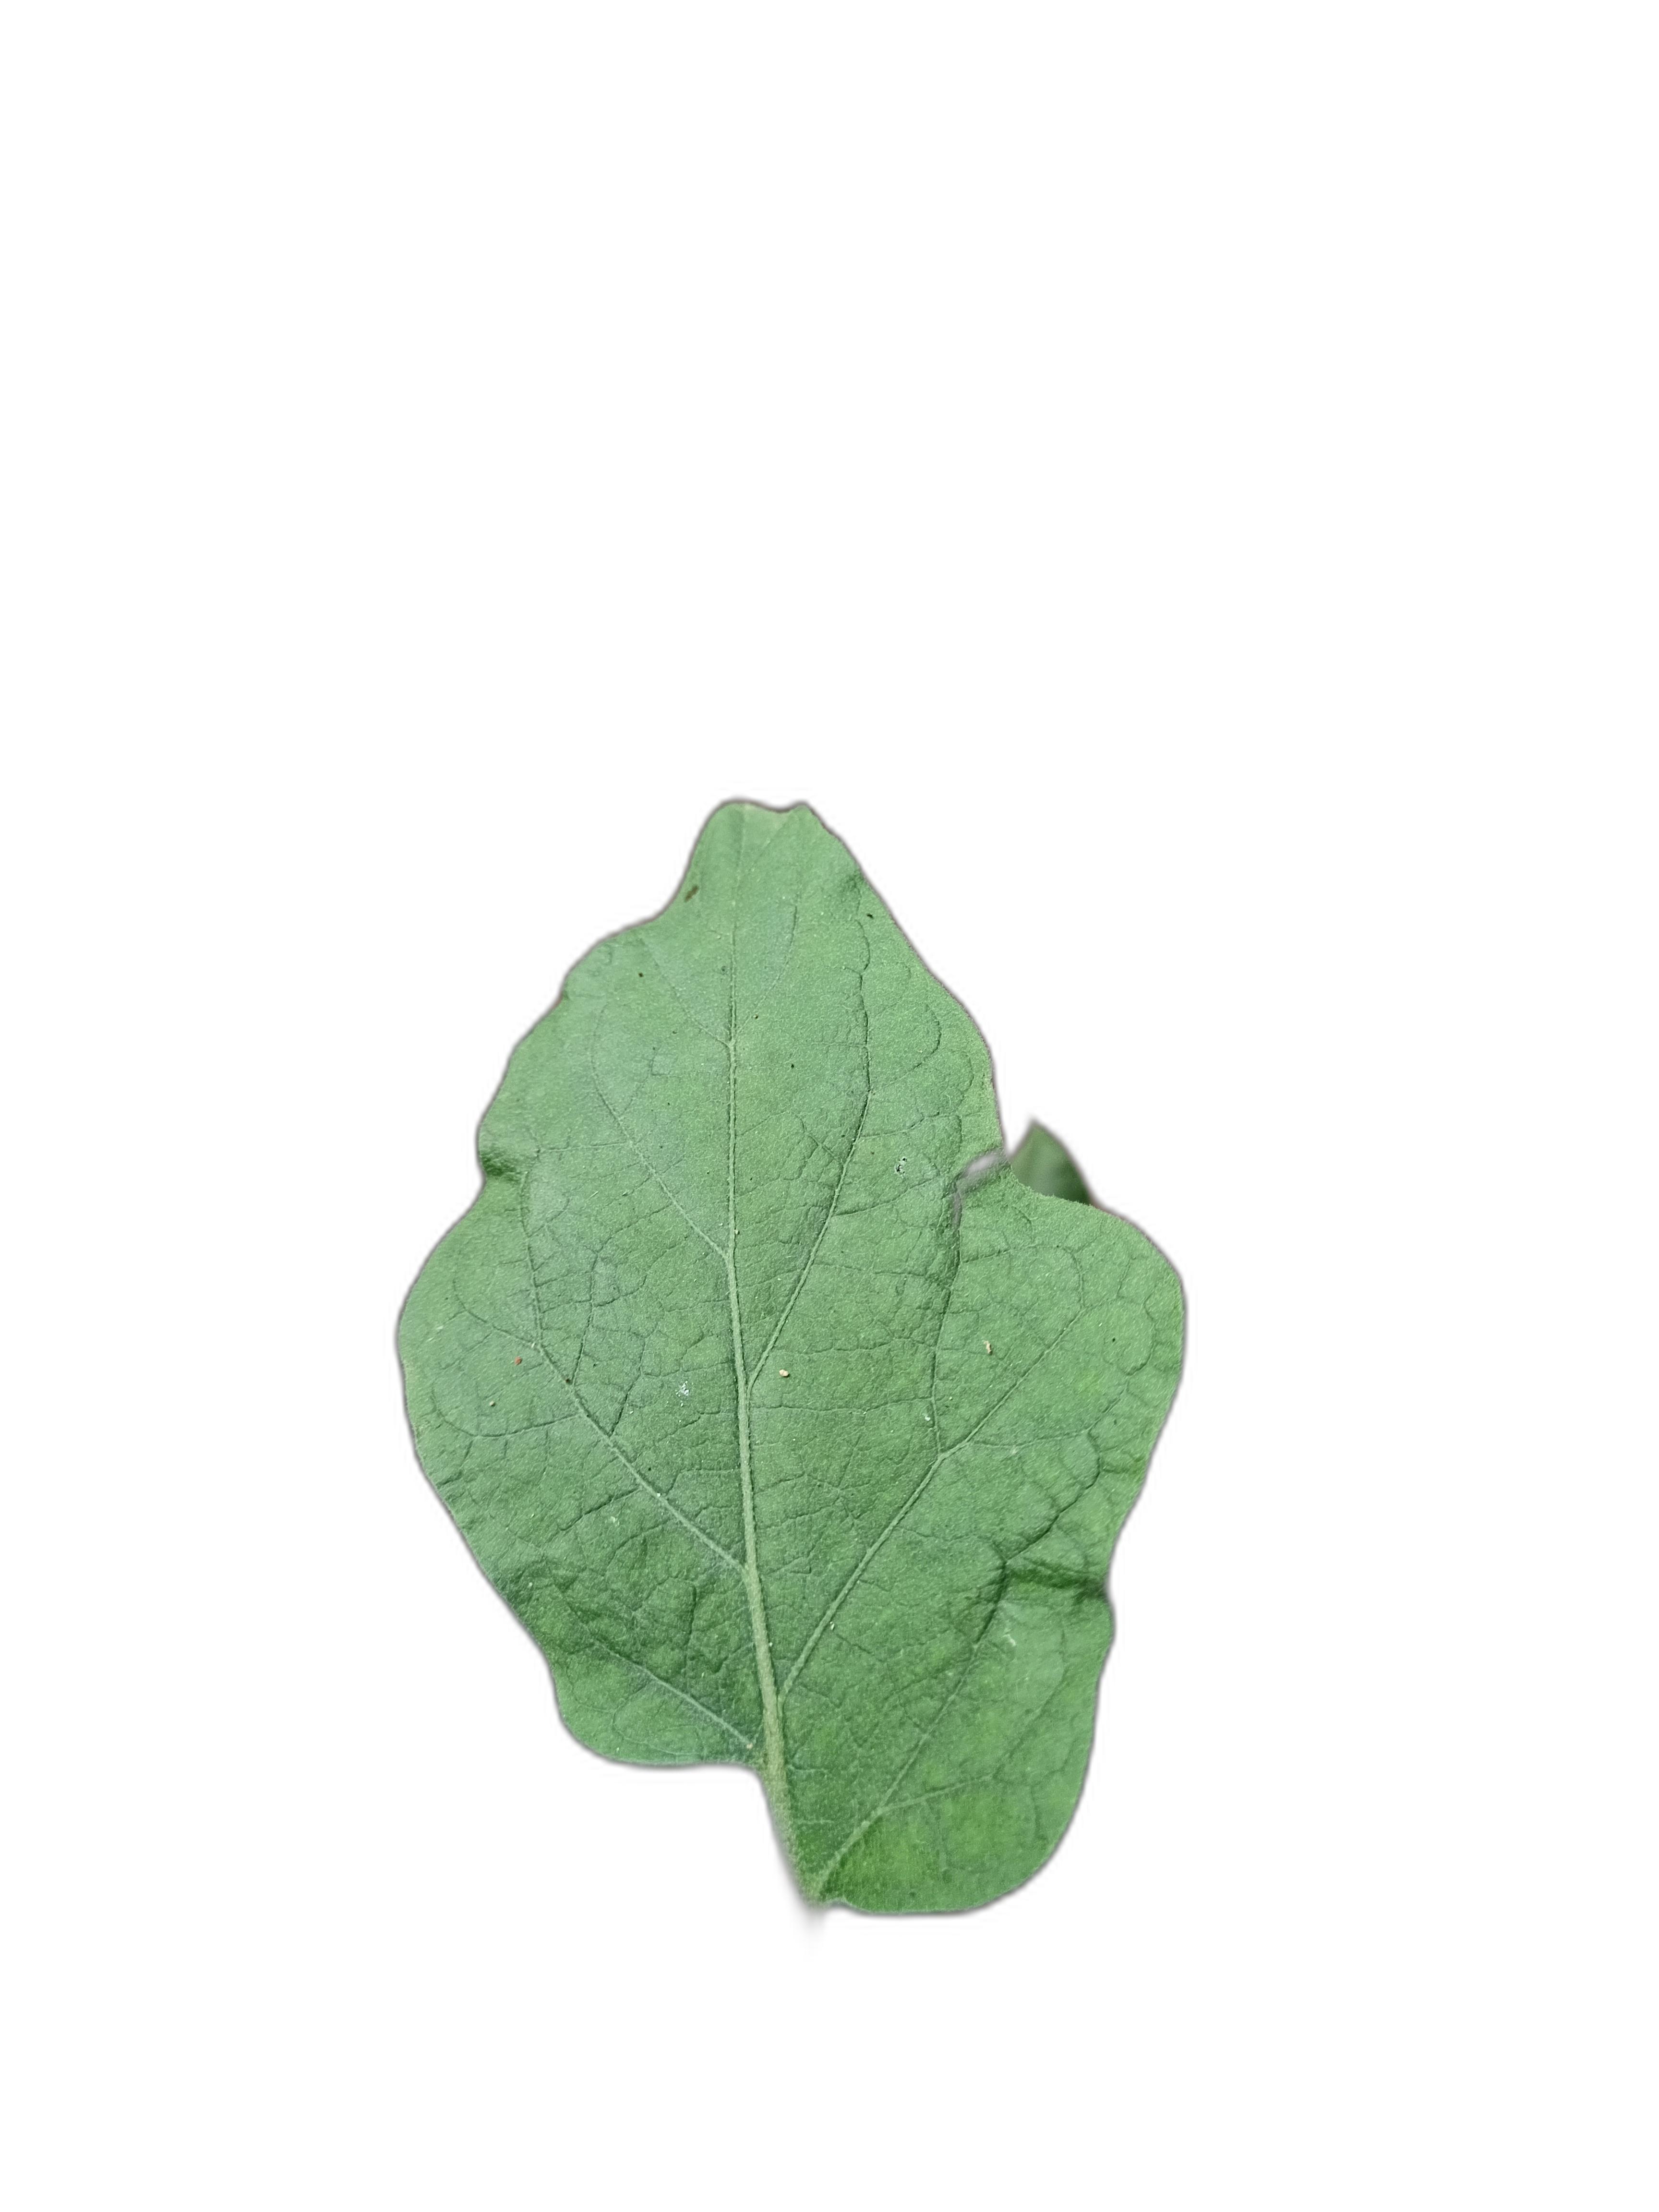
Label: Healthy Leaf